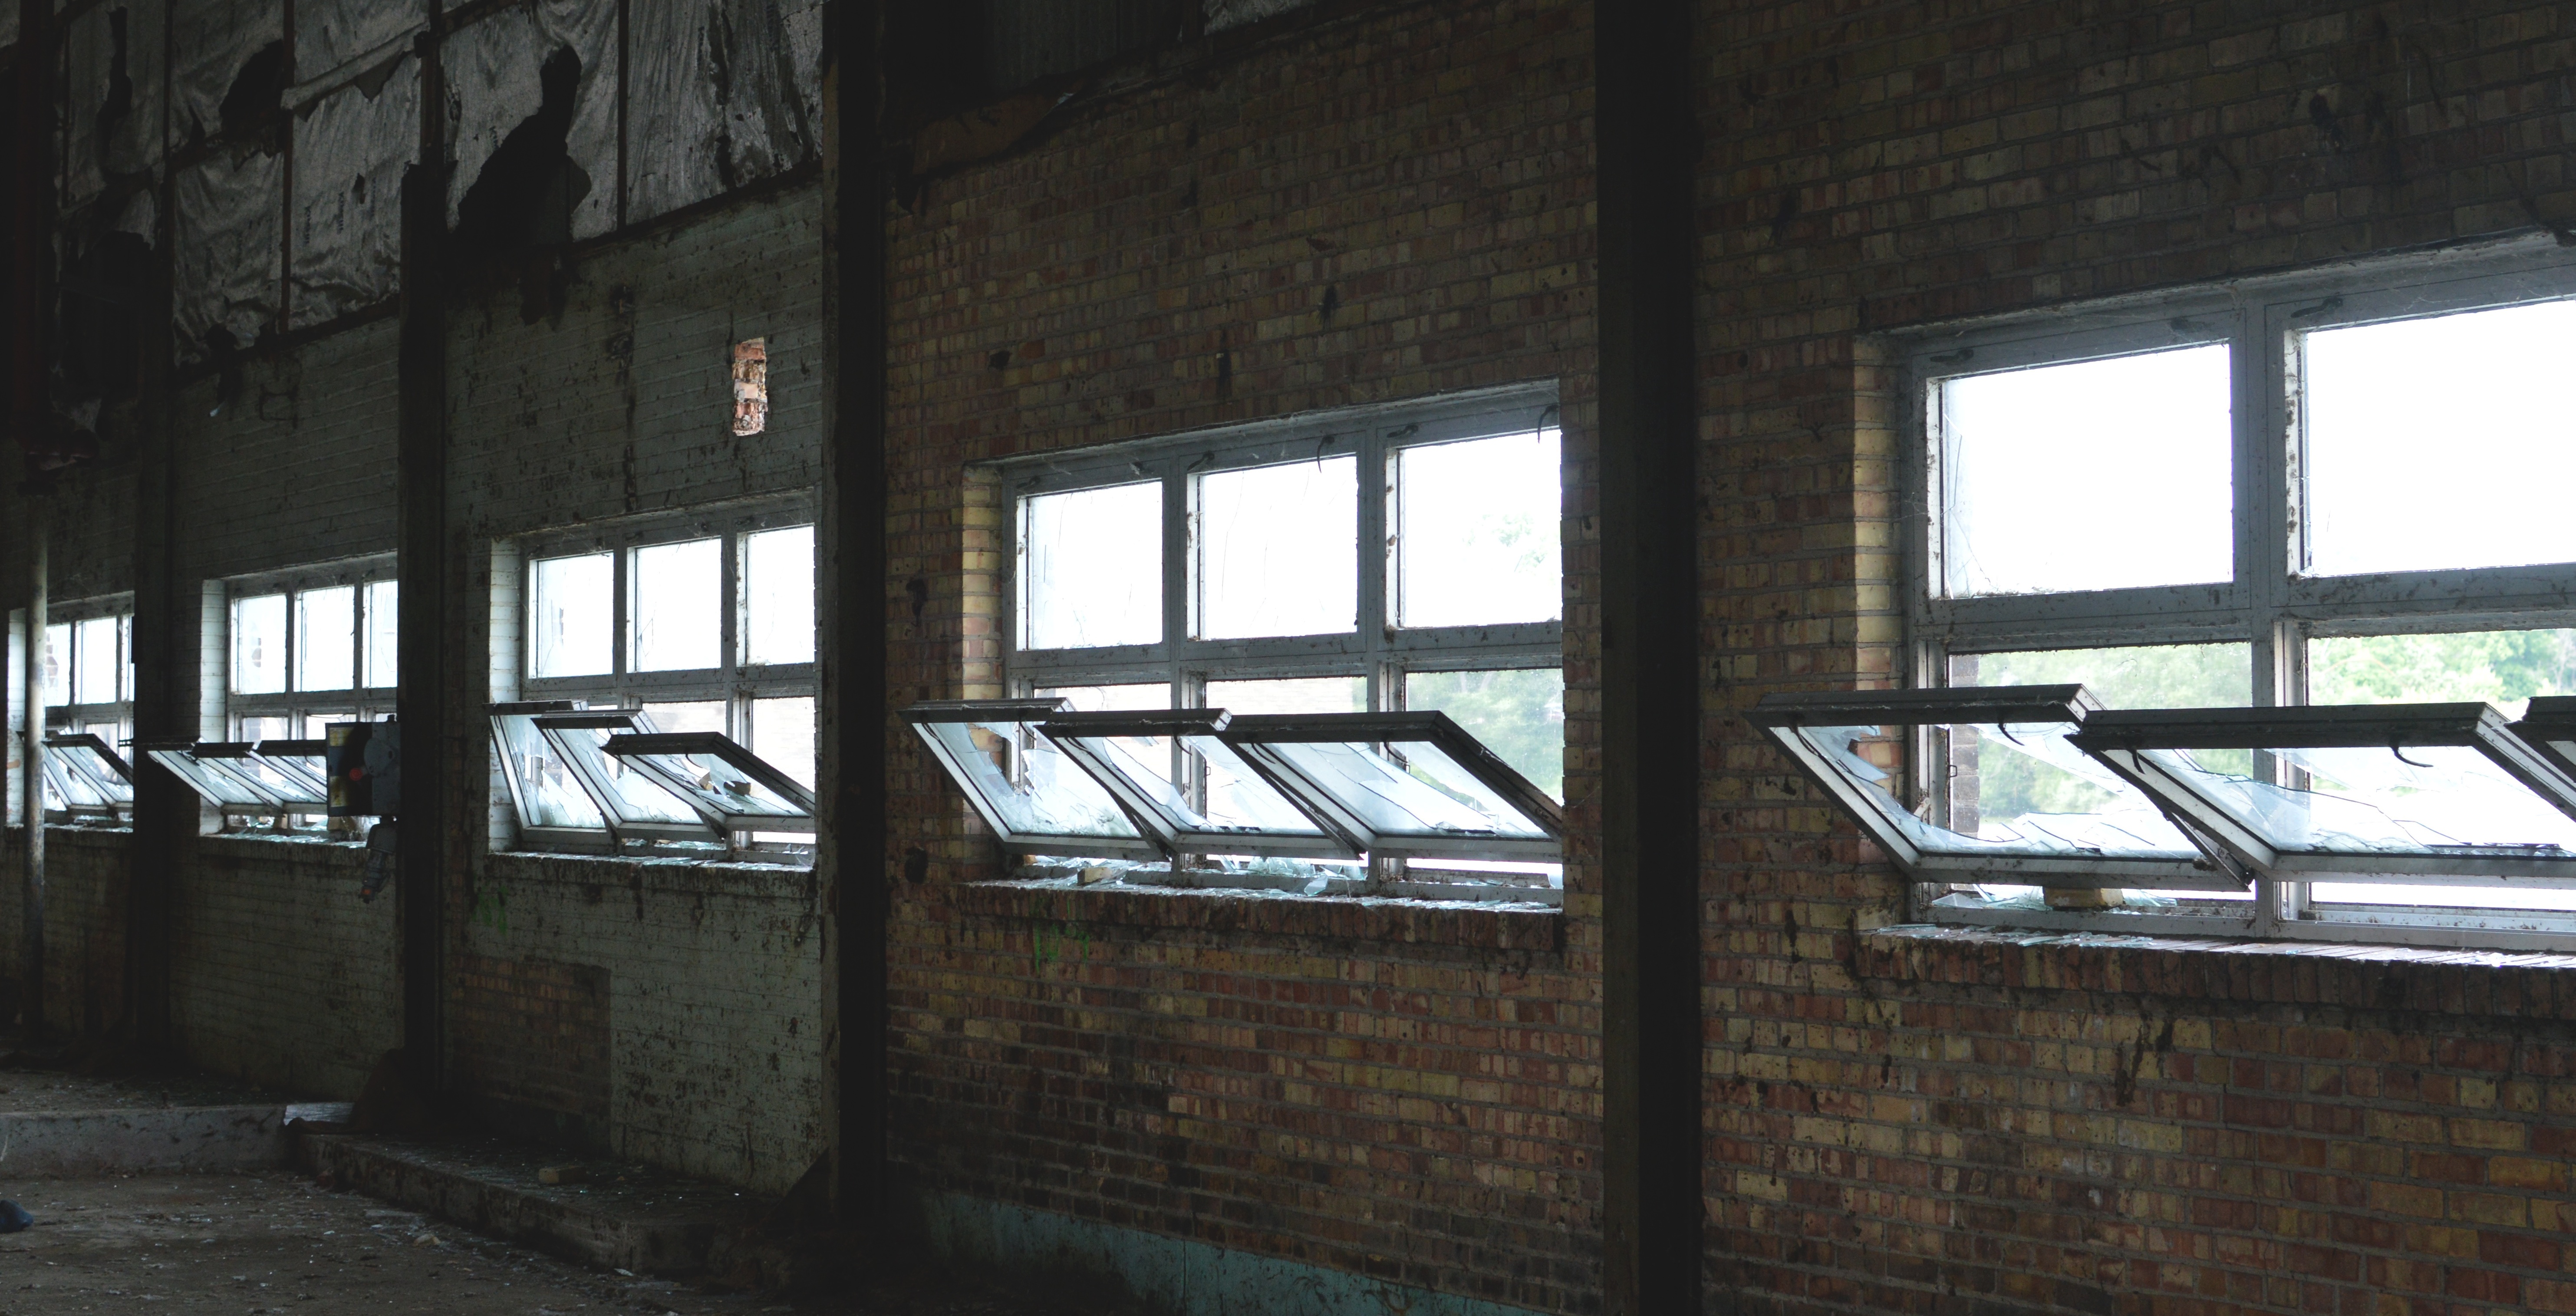
house, window, property, urban area